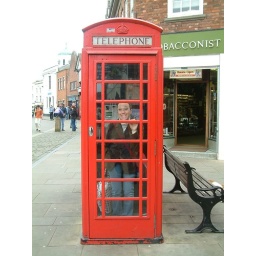
She's in a telephone box in Statford-upn-Avon. Well, you have to take photos for your US friends with these things!